Padada

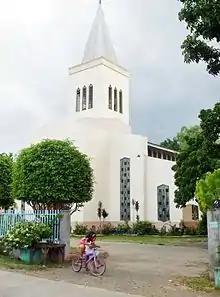
St. Michael Parish Padada

English, Pilipino, Chinese, Cebuano is the mother tongue spoken by 68.82% of the total population. Other dialects spoken in the area are; B´laan, 6.40%; Bagobo 2.88%; Hiligaynon (Ilongo) 1.70%; Manobo 6.72%; Ilocano 1.22% and Tagacaolos 8. 36%